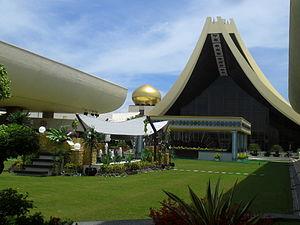
Le palais Nurul Iman est la résidence principale du sultan de Brunei et le siège de son gouvernement. Il est situé à 1,9 km au sud-ouest de la capitale du sultanat, Bandar Seri Begawan, au-delà du fleuve Brunei.